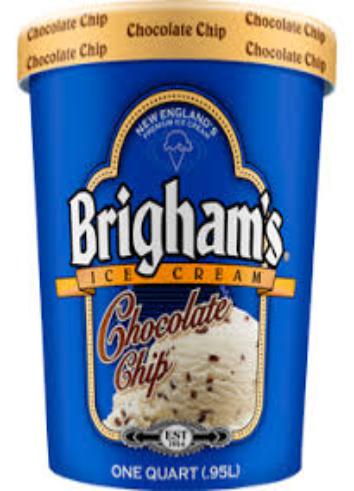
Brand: Brigham's Ice Cream
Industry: Food